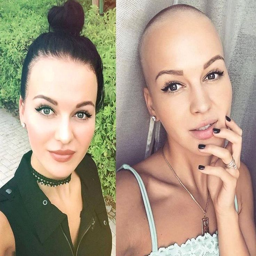
she got tired of putting all that hair in a bun , so she opted for an easier long term solution :)